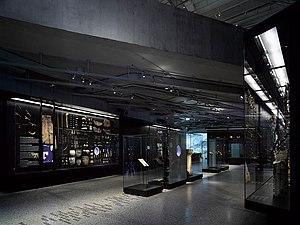
Aperçu des vitrines de la salle d'exposition archéologique
Le Musée national suisse est un musée situé à Zurich, à côté de la gare centrale. Il fait partie des « Musées nationaux suisses ». Cette institution a accueilli au fil des dernières décennies des annexes dans différentes régions de la Suisse. Le Landesmuseum est le siège central d'un organisme qui s'est par ailleurs doté d'un Centre des collections, doté de services hautement spécialisés en conservation-restauration.